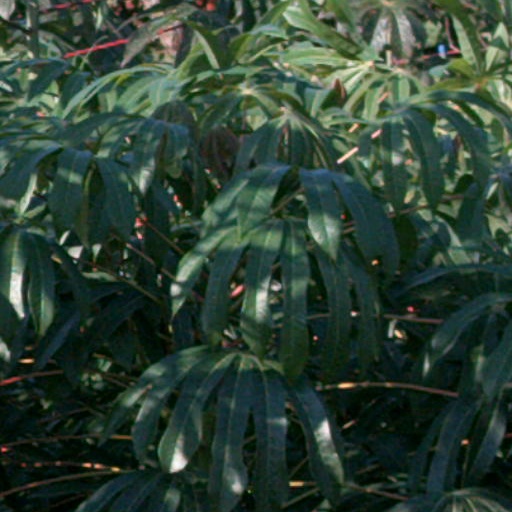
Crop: cassava